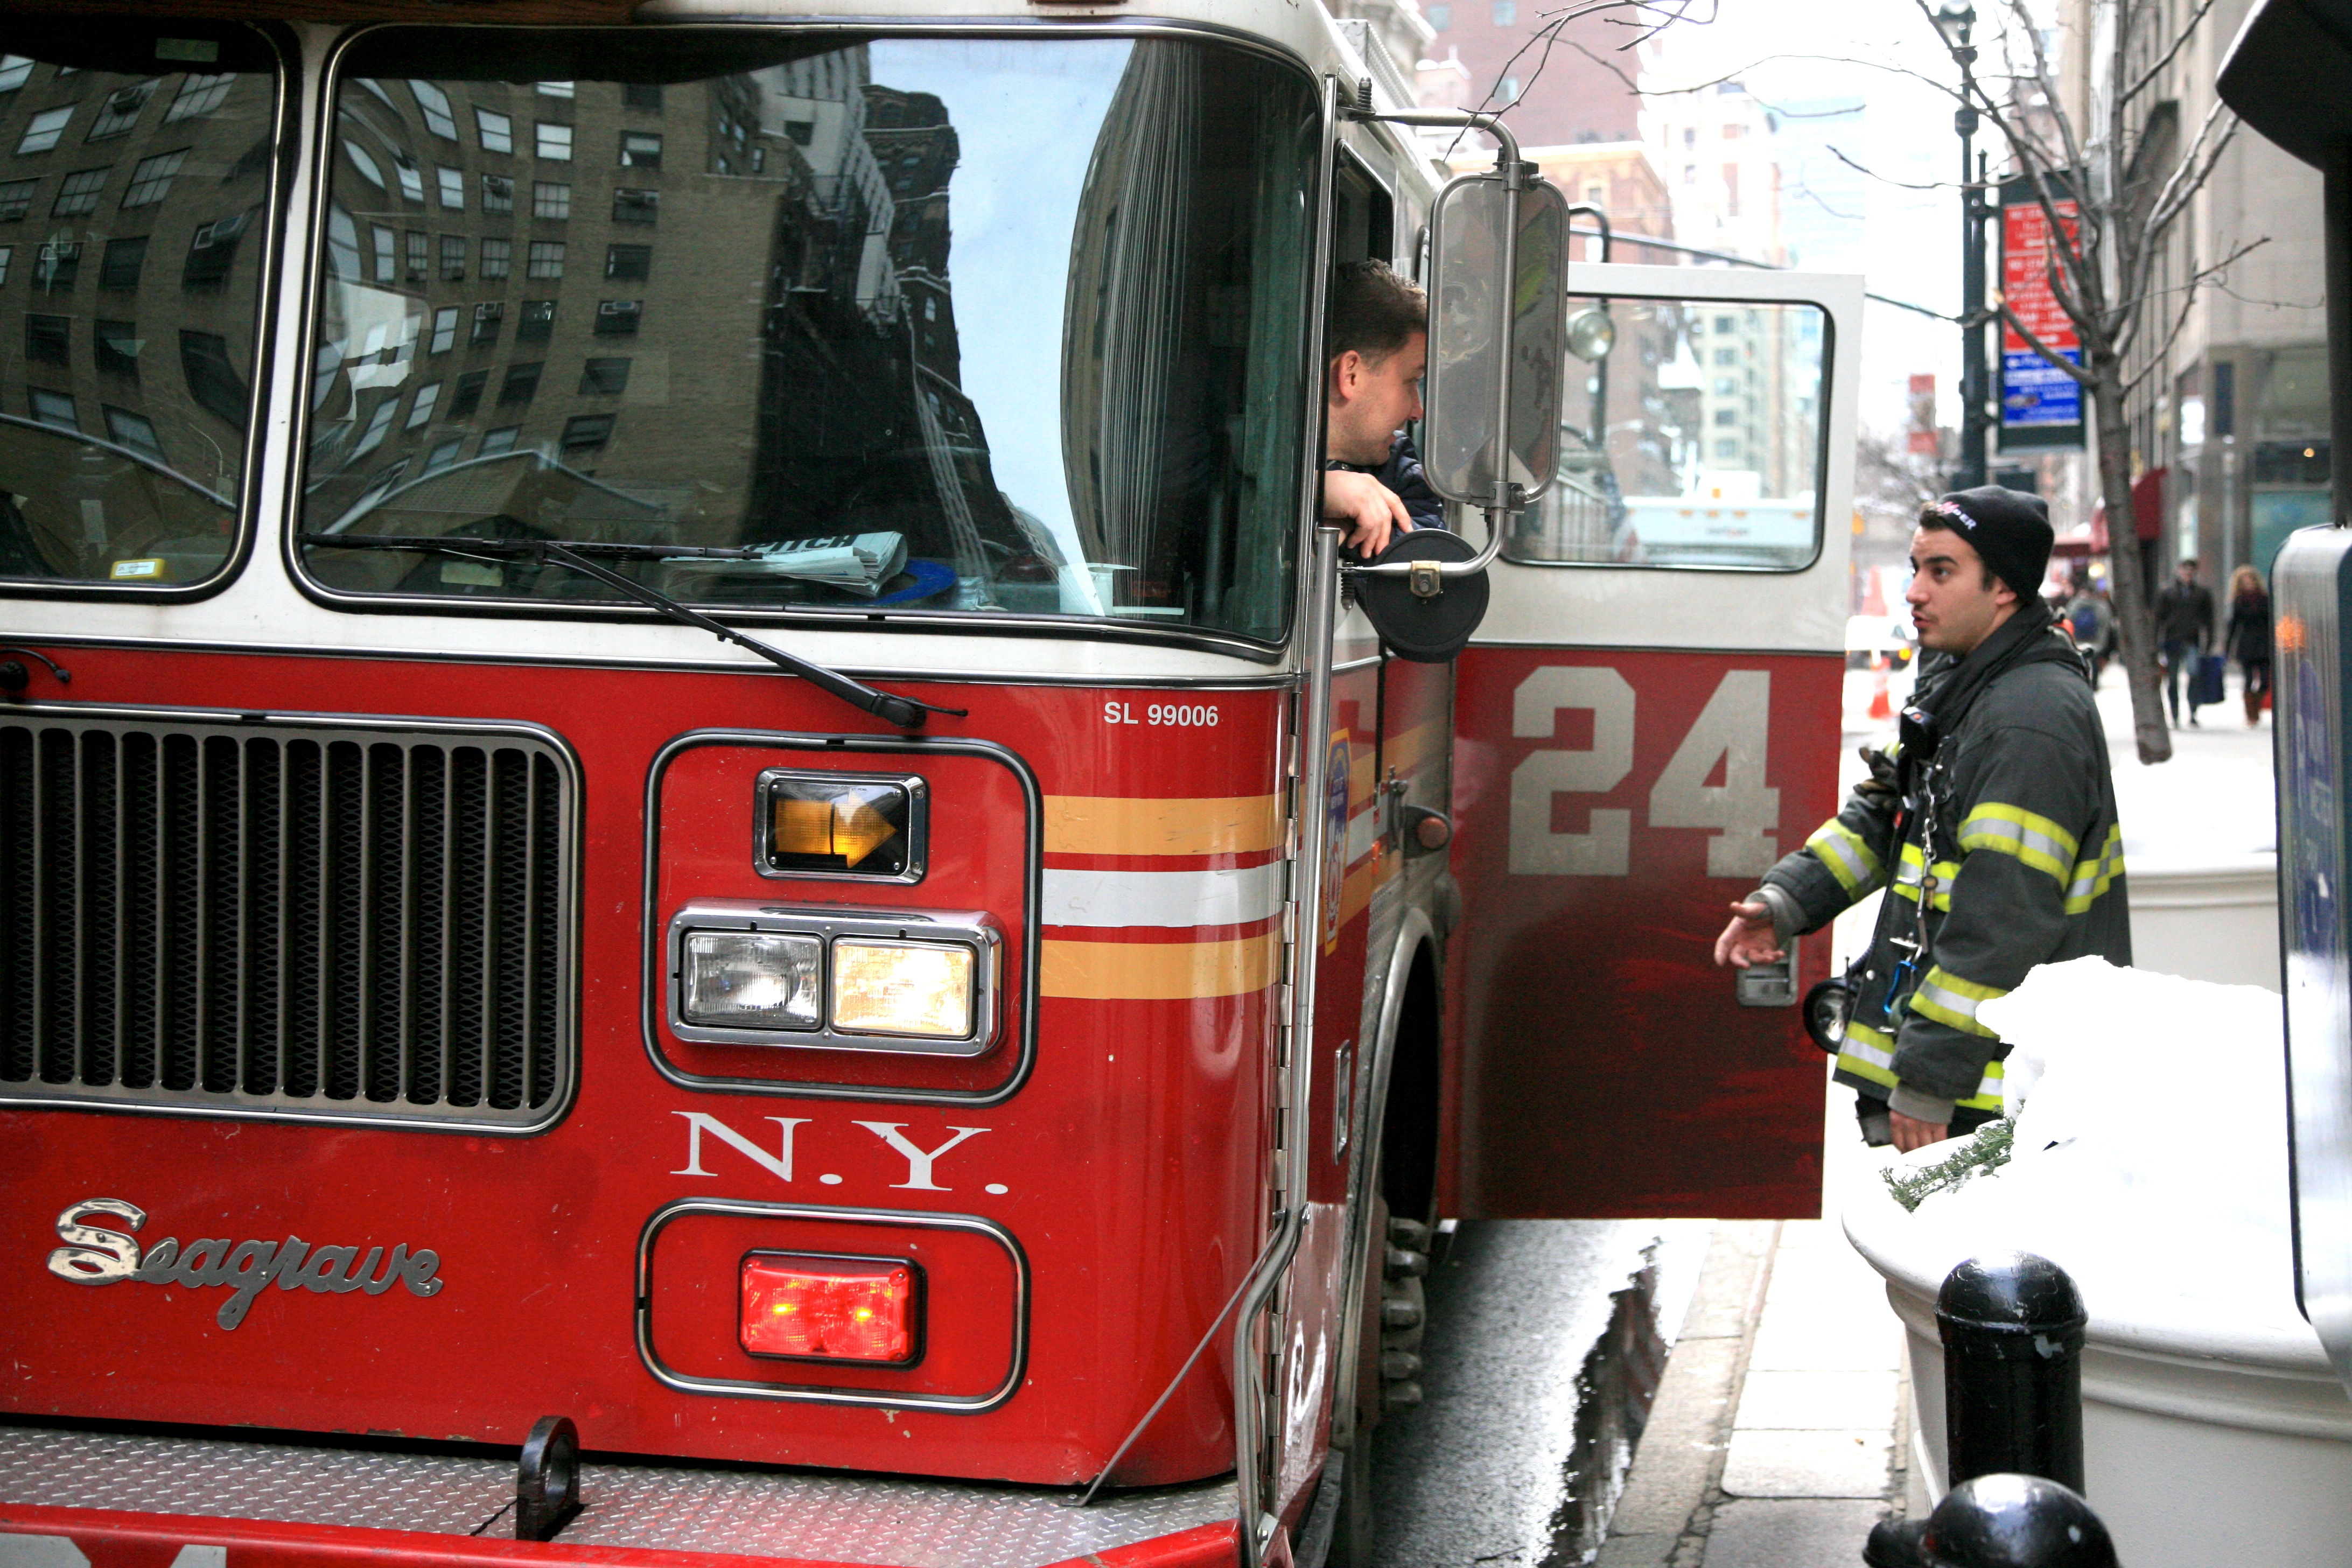
manhattan, transport, truck, vehicle, nyc, public transport, motor vehicle, bus, fire department, newyork, newyorkcity, ny, midtown, firefighter, fdny, midtowneast, land vehicle, mode of transport, luxury vehicle